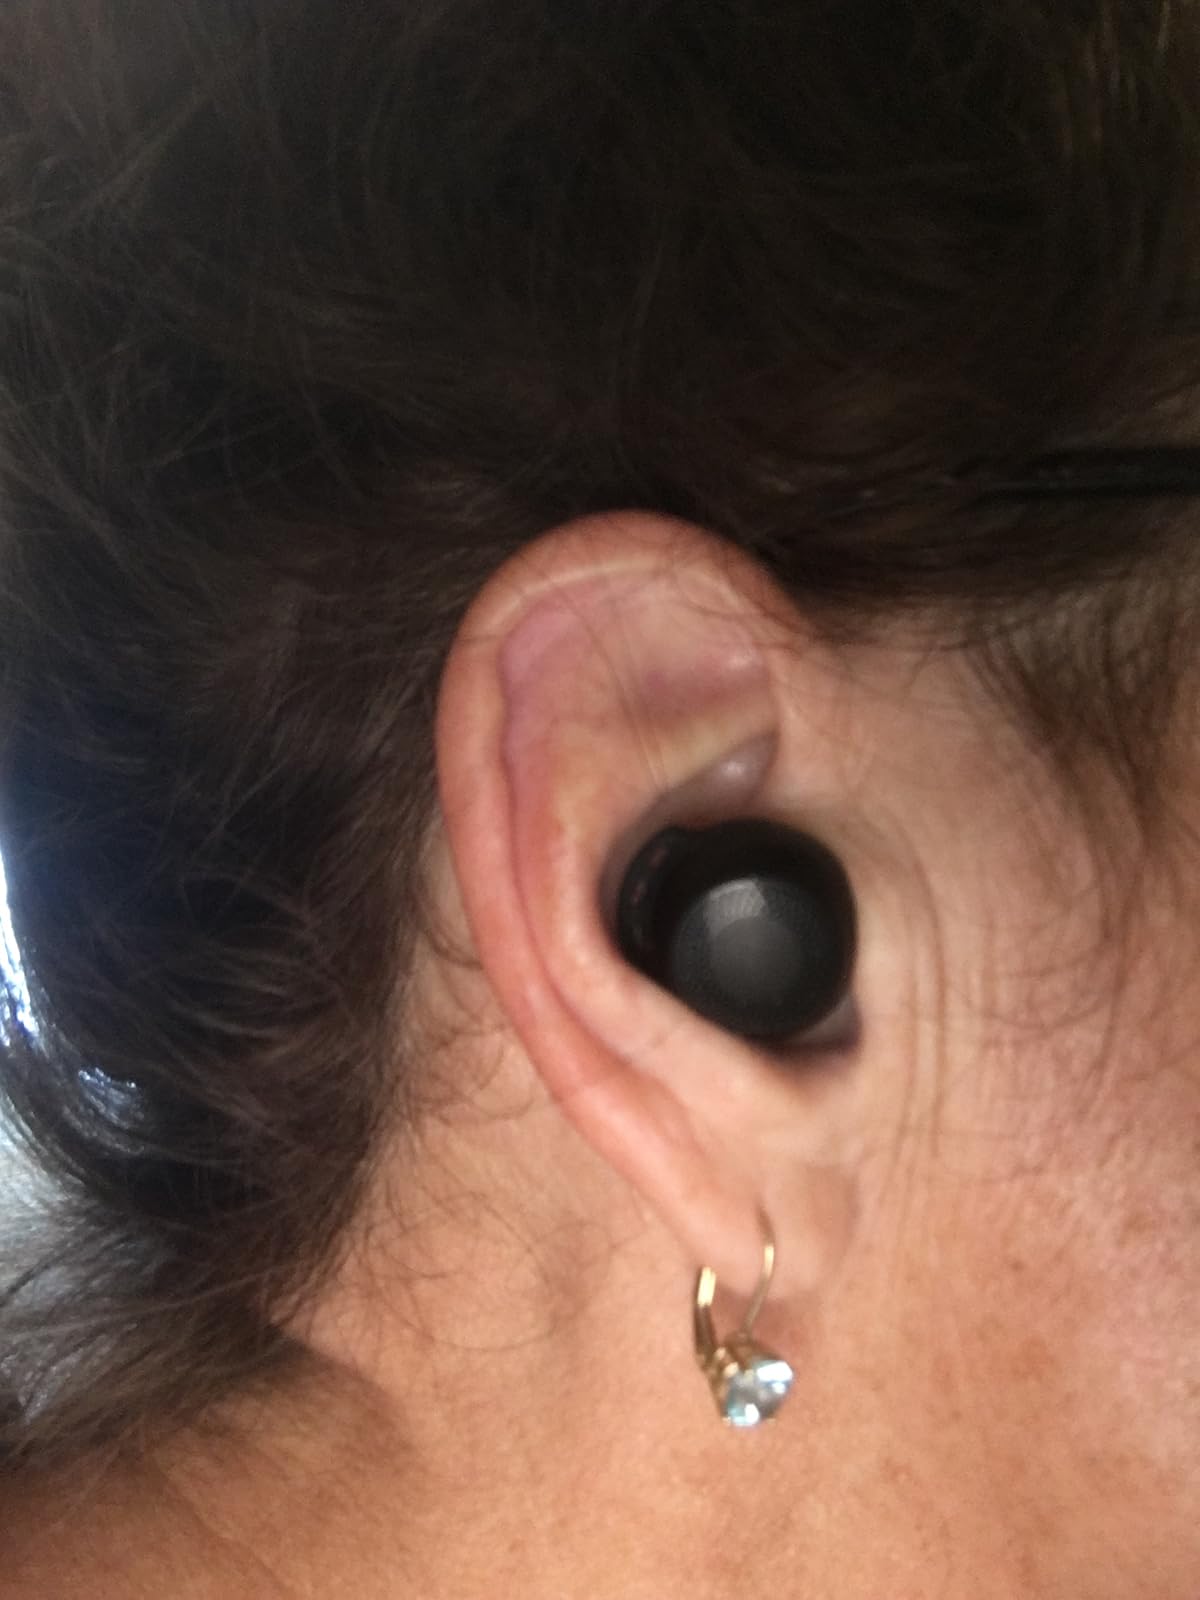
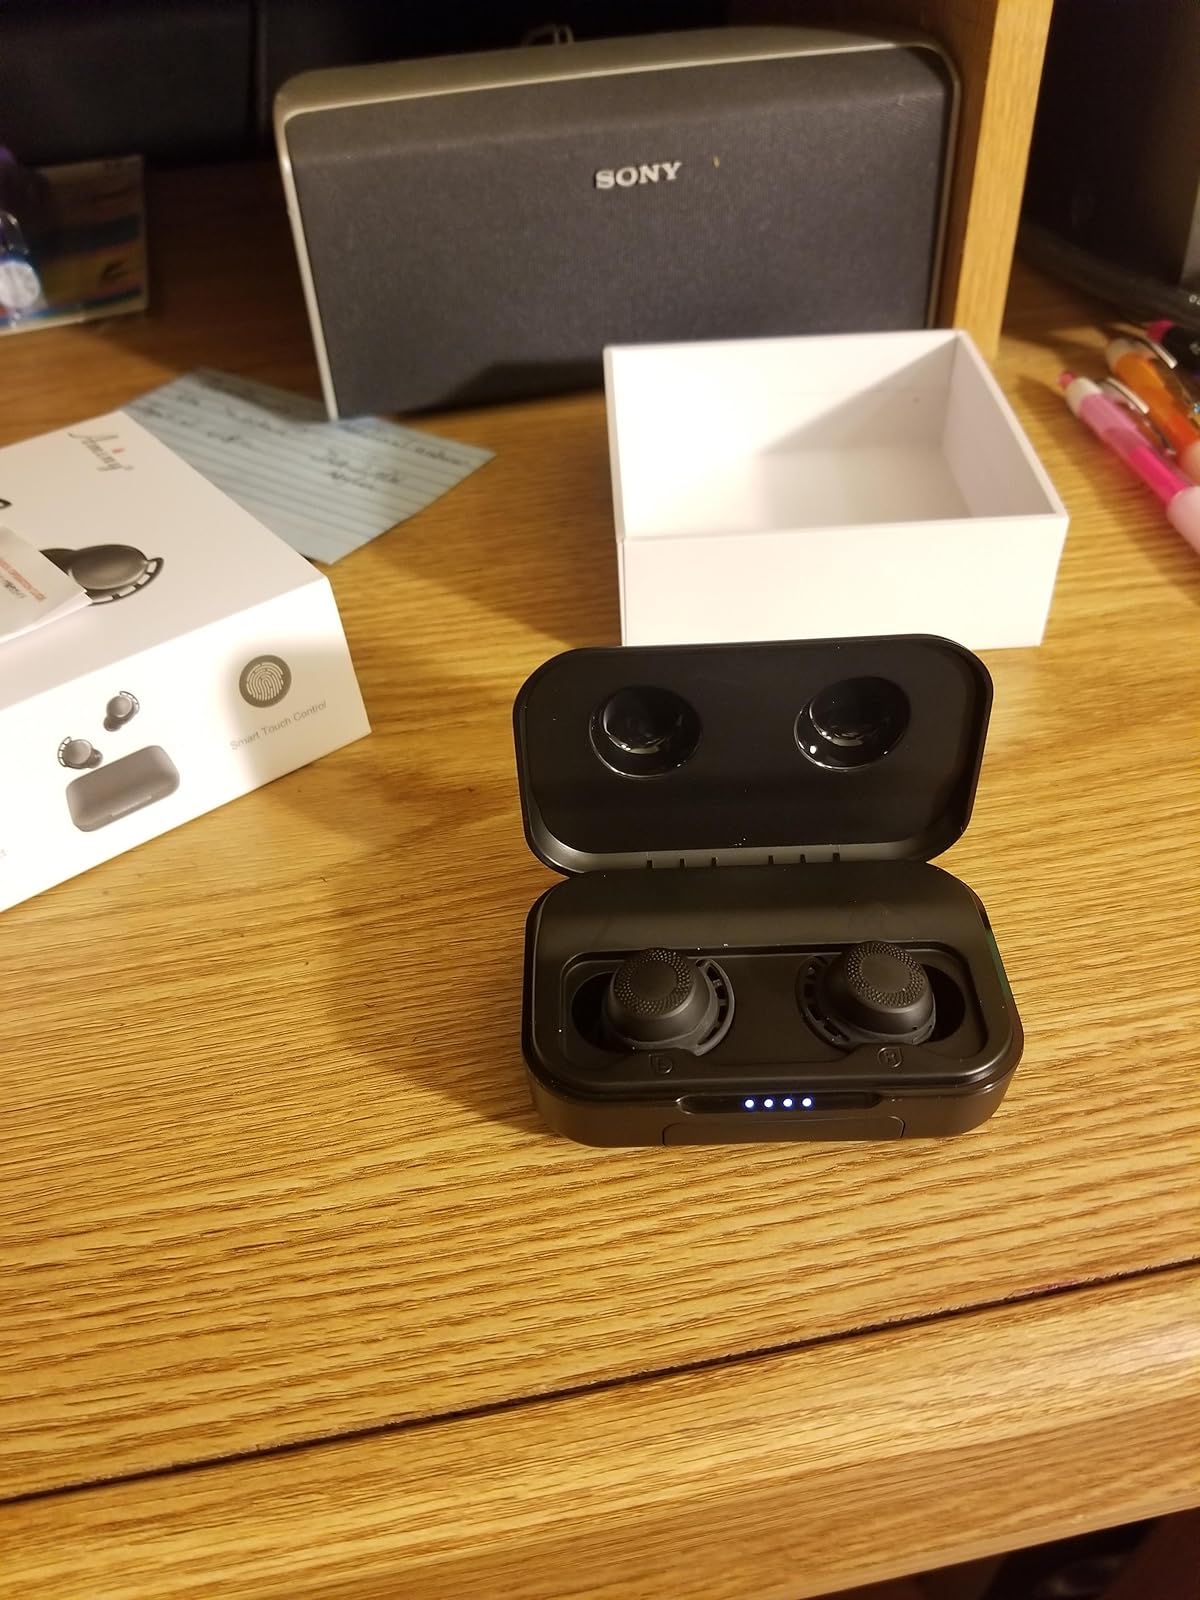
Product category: earbuds
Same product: yes